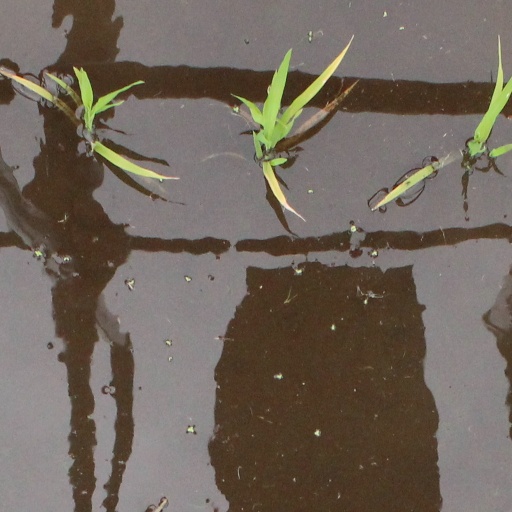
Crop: rice